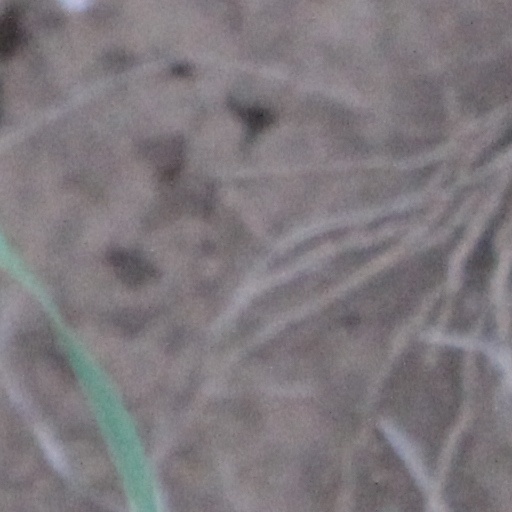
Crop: wheat